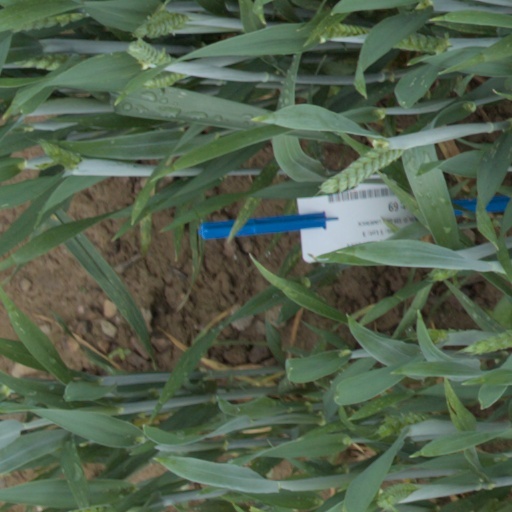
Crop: wheat